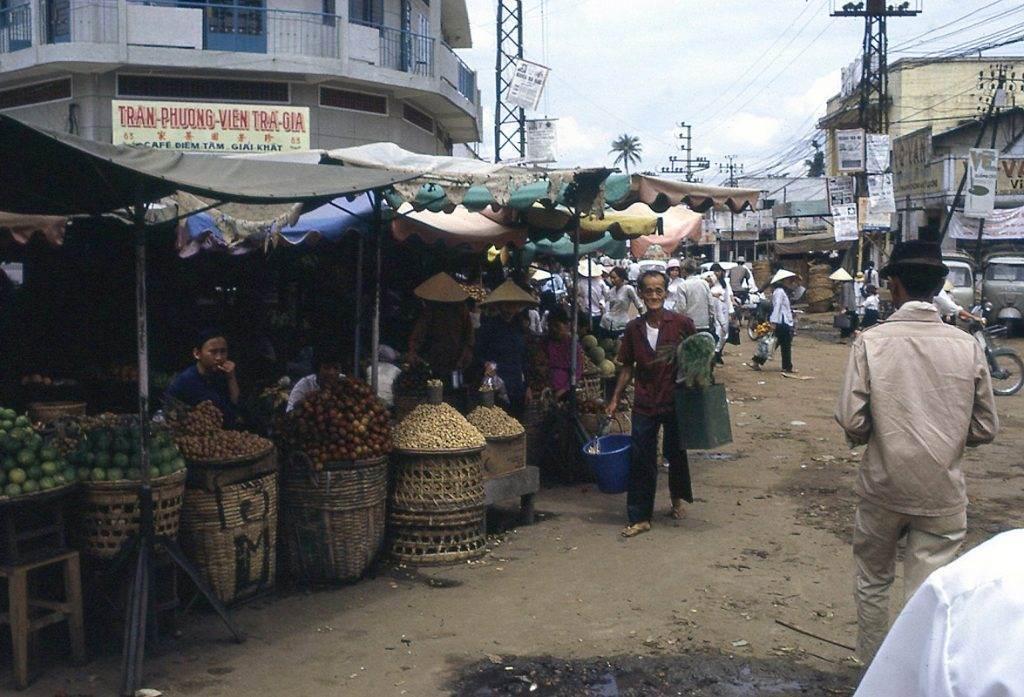
có nhiều người đang xuất hiện bên trong khu chợ